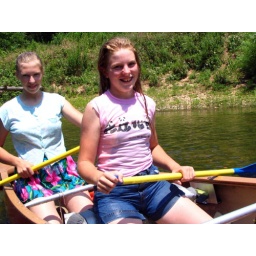
Went down the buffalo in a white water canoe, it was very unstable and wouldn't &amp;quot;stear&amp;quot; for anything.